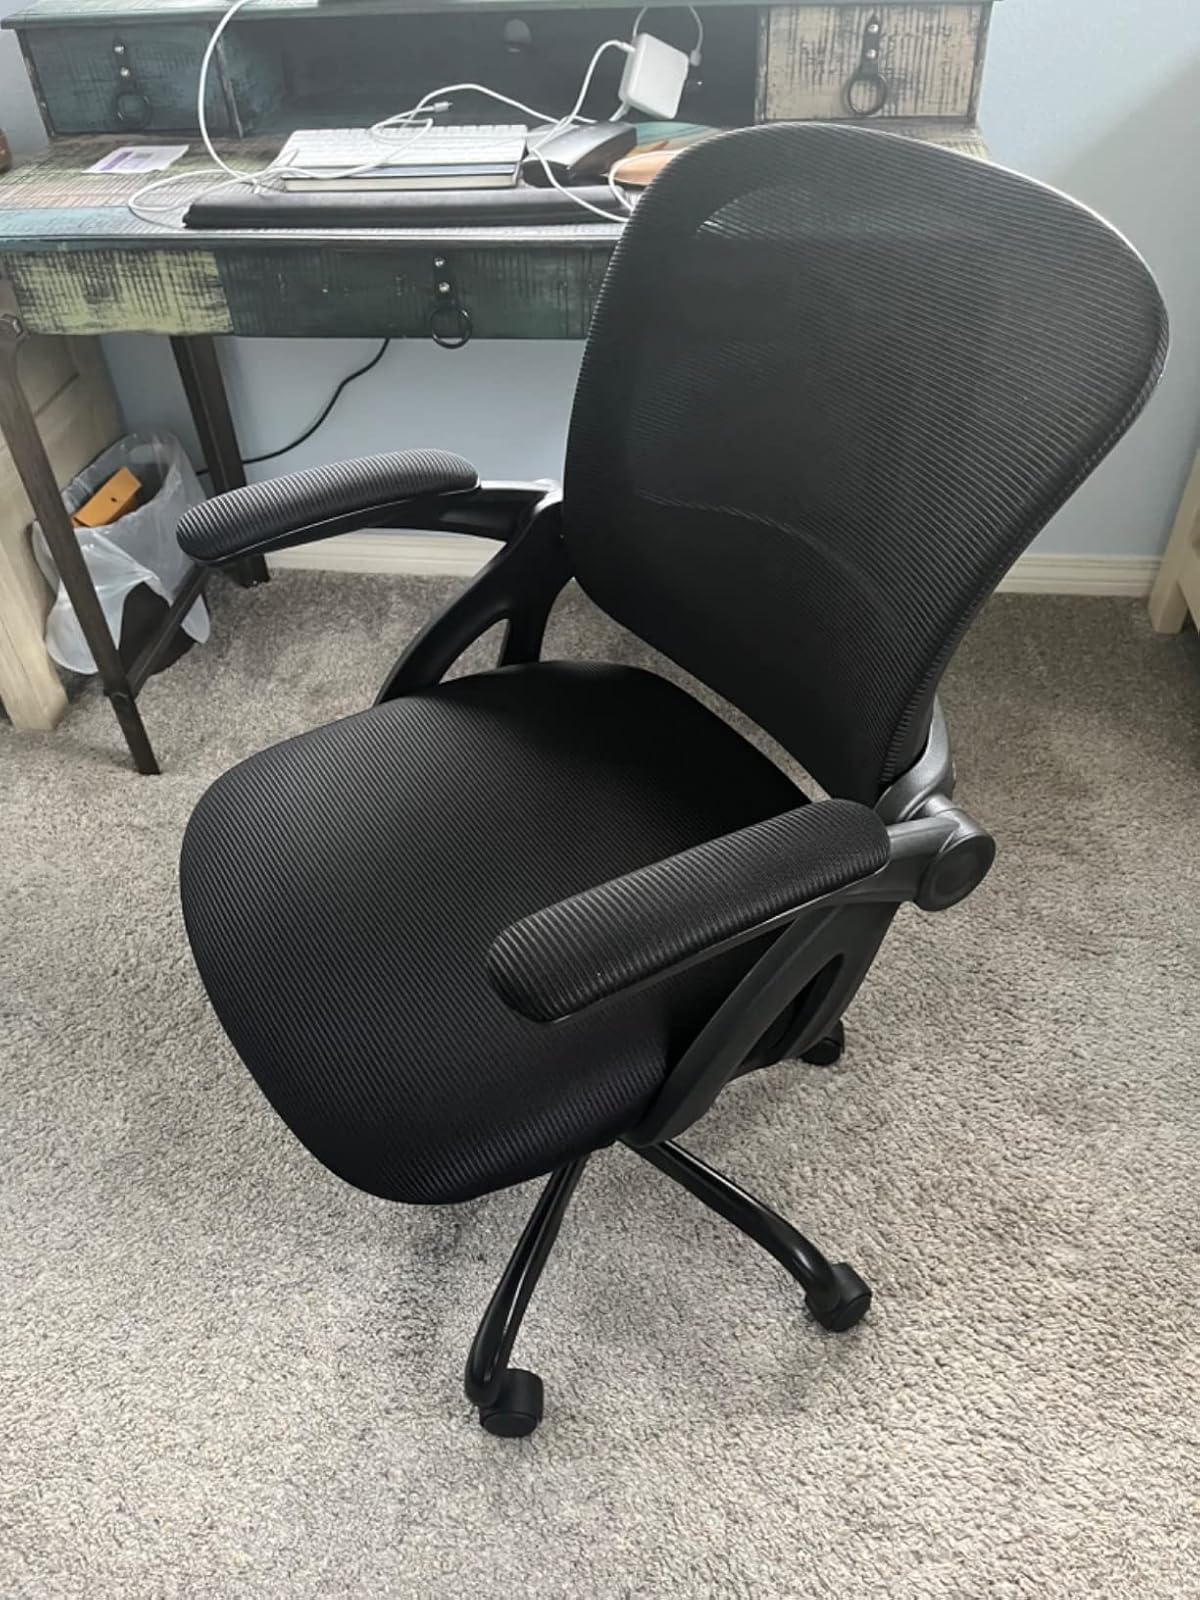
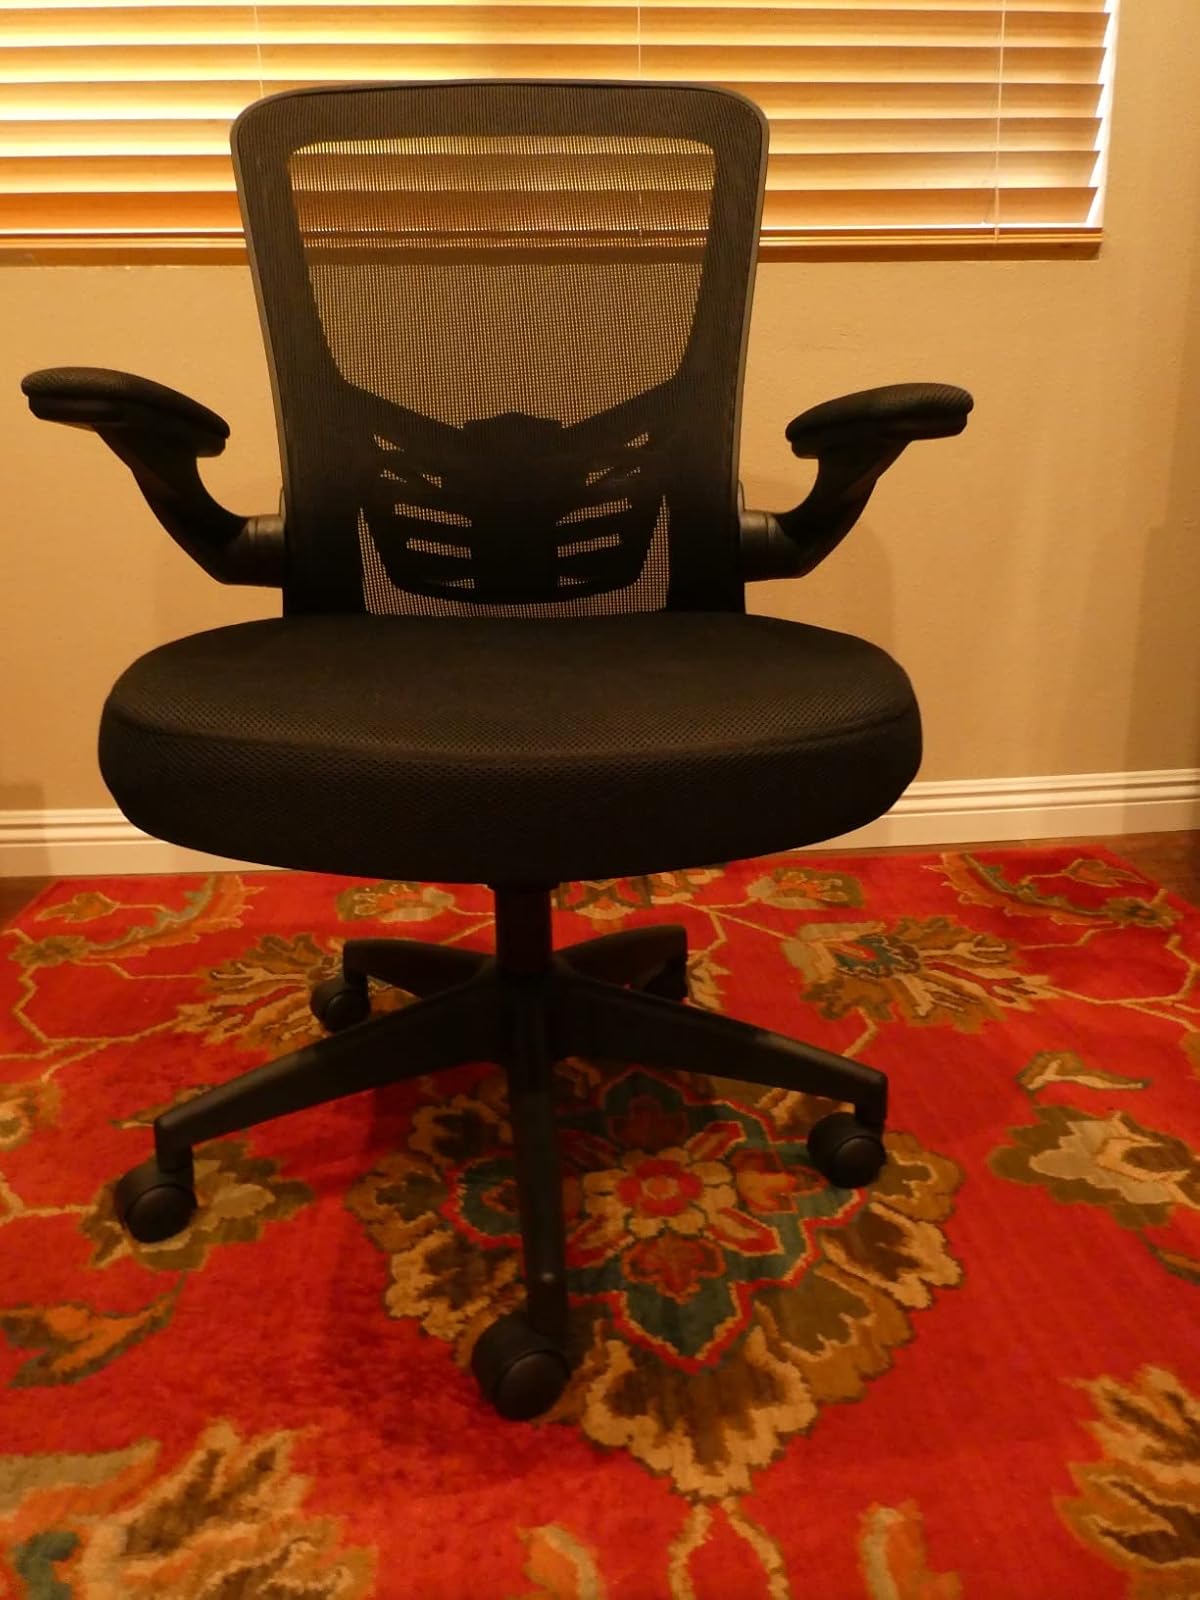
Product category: items_chair
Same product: no